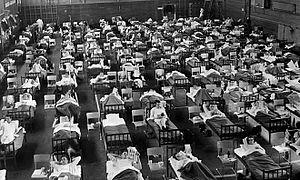
La grippe asiatique est une pandémie de grippe A qui a duré de 1956 à 1958. Selon les Centres pour le contrôle et la prévention des maladies, la pandémie aurait tué 1,1 million de personnes, alors que l'Organisation mondiale de la santé avance deux millions de personnes.